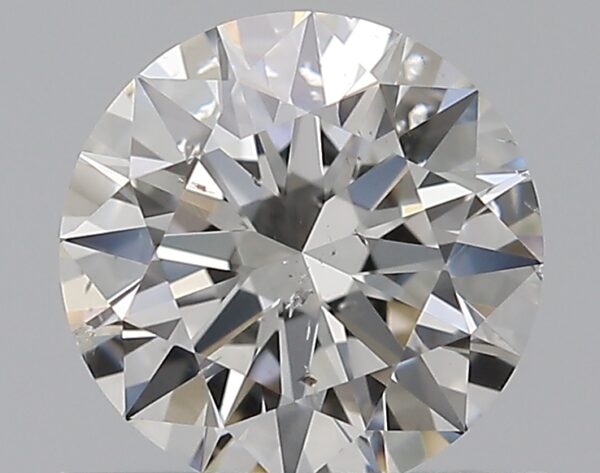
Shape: round
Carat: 0.7
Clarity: SI1
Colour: G
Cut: EX
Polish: EX
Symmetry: EX
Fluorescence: N
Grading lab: GIA
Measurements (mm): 5.71 x 5.74 x 3.49